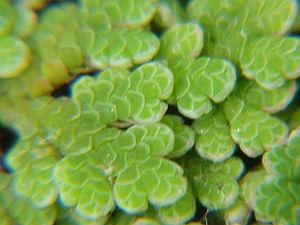
Azolla filiculoides, comme d'autres azollas est une petite fougère aquatique flottante originaire des zones tempérées chaudes et tropicales, de la famille des Salviniaceae.